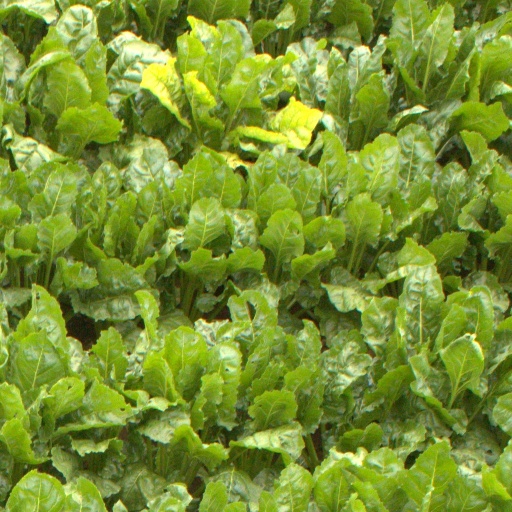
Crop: sugar beet